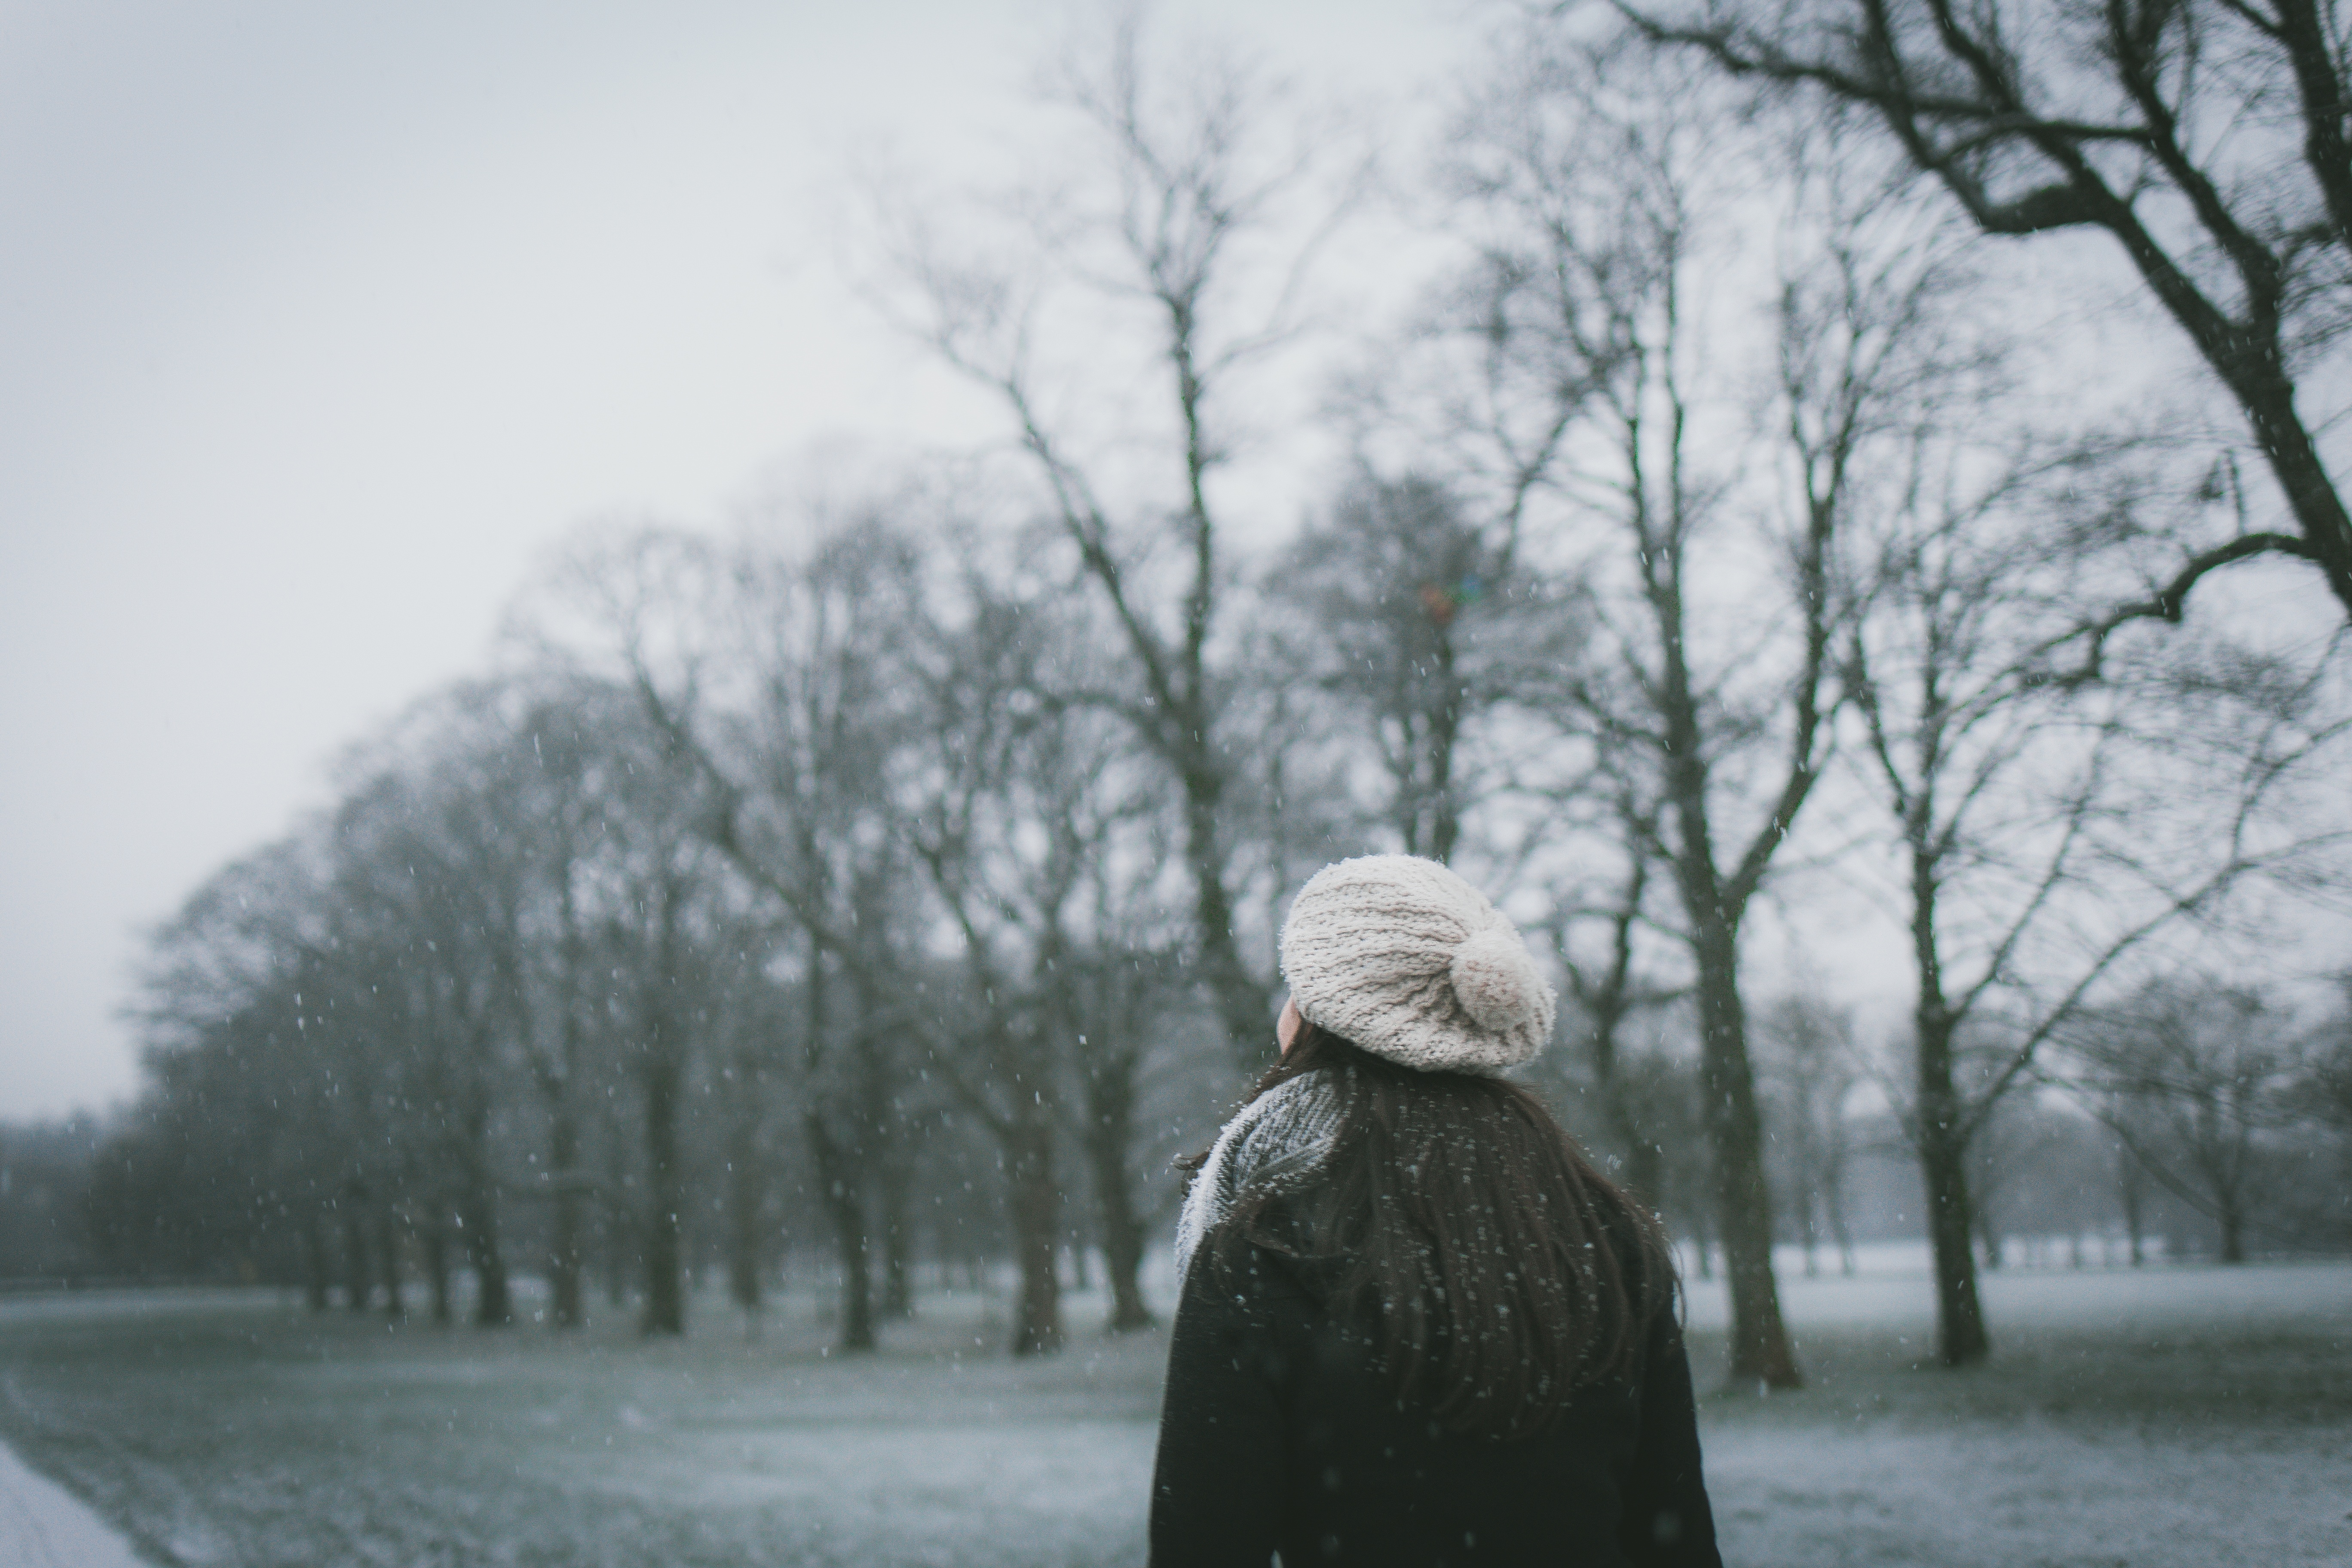
tree, snow, winter, morning, ice, park, weather, monochrome, season, snowing, blizzard, freezing, atmospheric phenomenon, winter storm